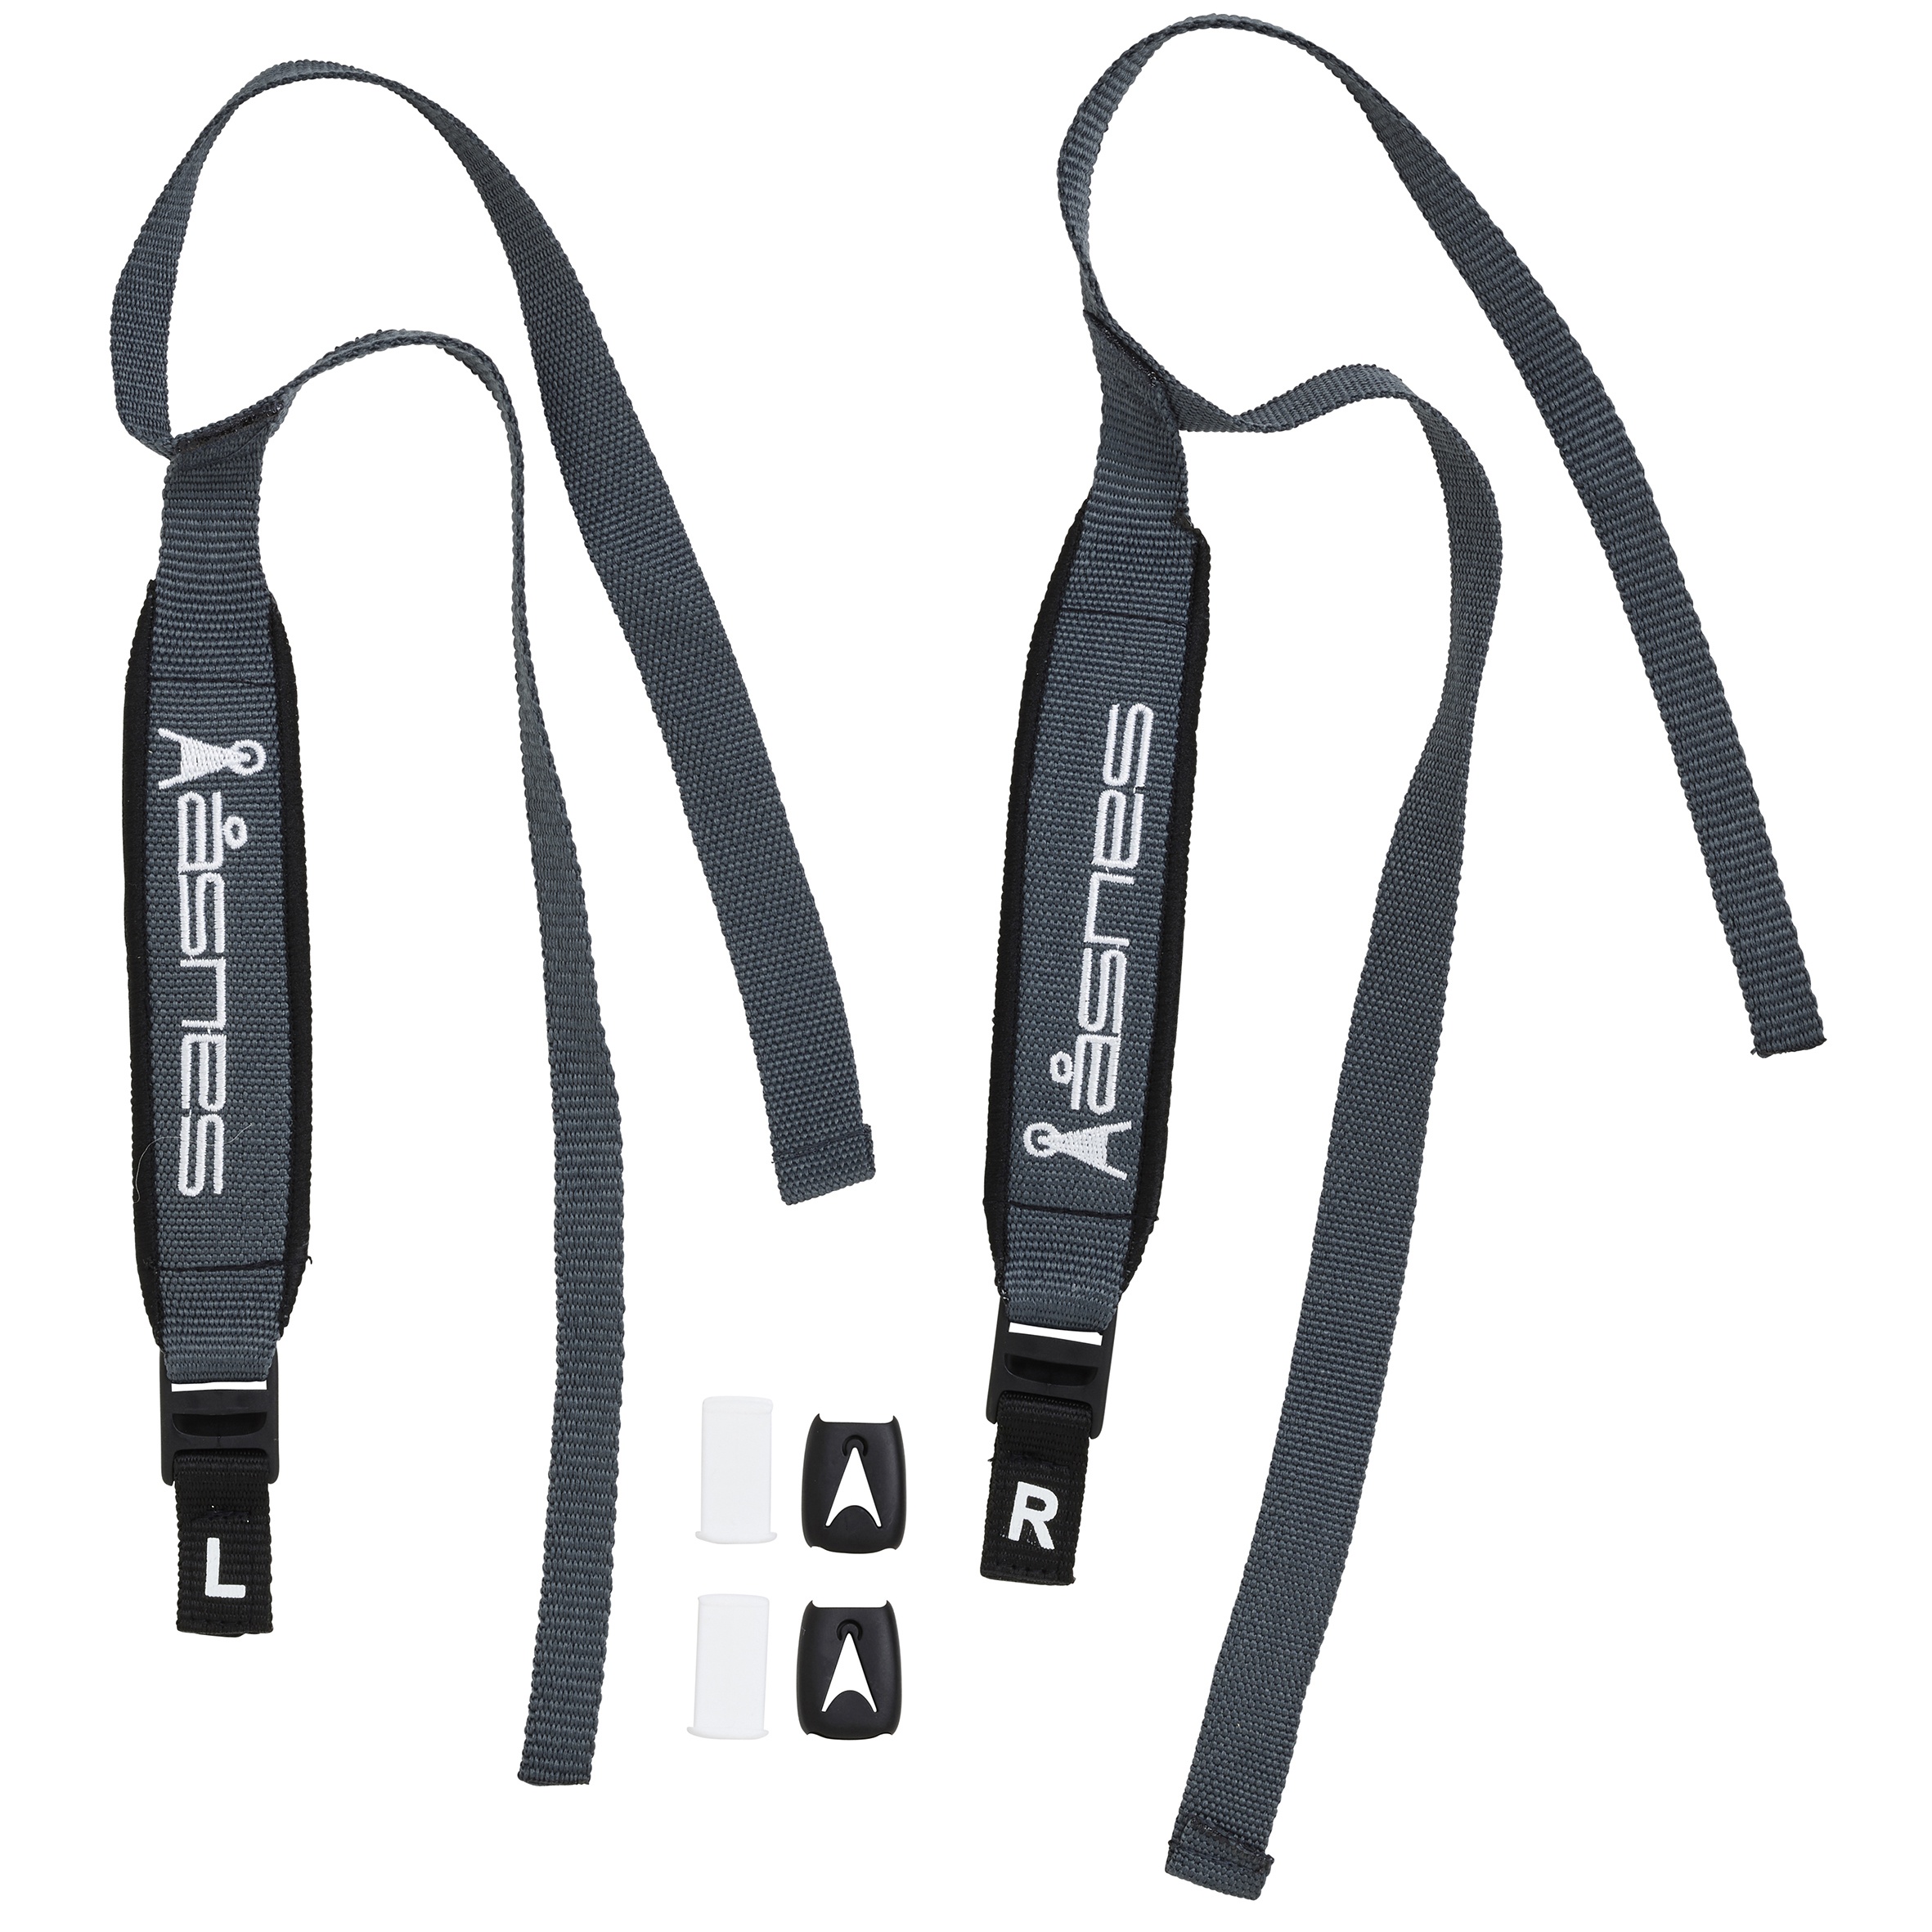
Spare Strap
Brand: ASNES
Asnes Spare Strap: Reliable Support for Your Adventures Enhance your outdoor experience with the Asnes Spare Strap, designed to provide unmatched durability and support for your skiing adventures. Crafted with high-quality materials, this strap ensures a secure fit, allowing you to focus on the thrill of the slopes. Key Features Durable Construction: Made from robust materials to withstand harsh weather conditions. Adjustable Fit: Easily customizable to fit various ski models and sizes. Lightweight Design: Ensures comfort without adding unnecessary weight to your gear. Benefits The Asnes Spare Strap offers peace of mind with its reliable performance, ensuring your skis remain securely fastened. Its lightweight design enhances mobility, while the adjustable fit caters to diverse skiing needs, making it an essential accessory for every skier. Specifications Material: High-strength nylon Length: Adjustable up to 120 cm Weight: 50 grams Color: Black Equip yourself with the Asnes Spare Strap and enjoy a seamless skiing experience with confidence and ease.
Category: Sporting Goods > Outdoor Recreation > Winter Sports & Activities > Skiing & Snowboarding > Ski & Snowboard Leashes